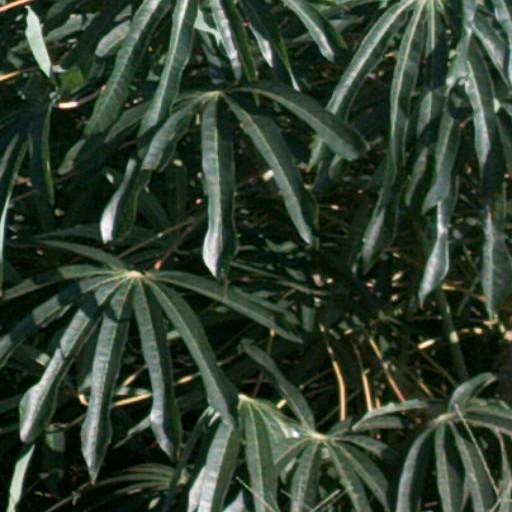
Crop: cassava